Bodhi and Friends

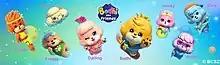
Bodhi and Friends

"Bodhi and Friends: Space Squad" is a 3D TV animation season. The first season of 52-episodes premiered on CCTV (China) prime time during the Lunar New Year holiday in 2014, followed by 70 local channels and online portals in China, as well as Now TV (Hong Kong). The second season of 52-episodes will air in 2015. The third season is currently in production.